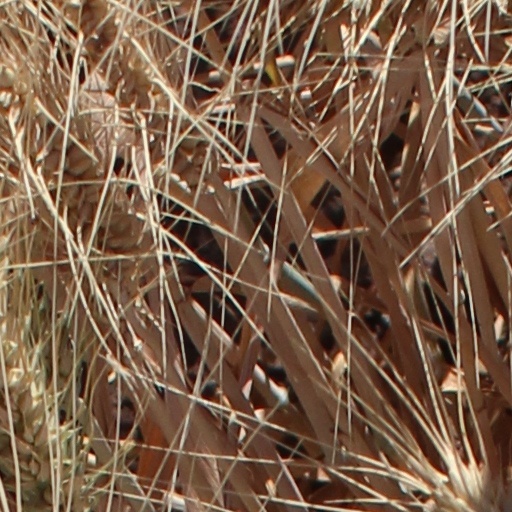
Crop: wheat